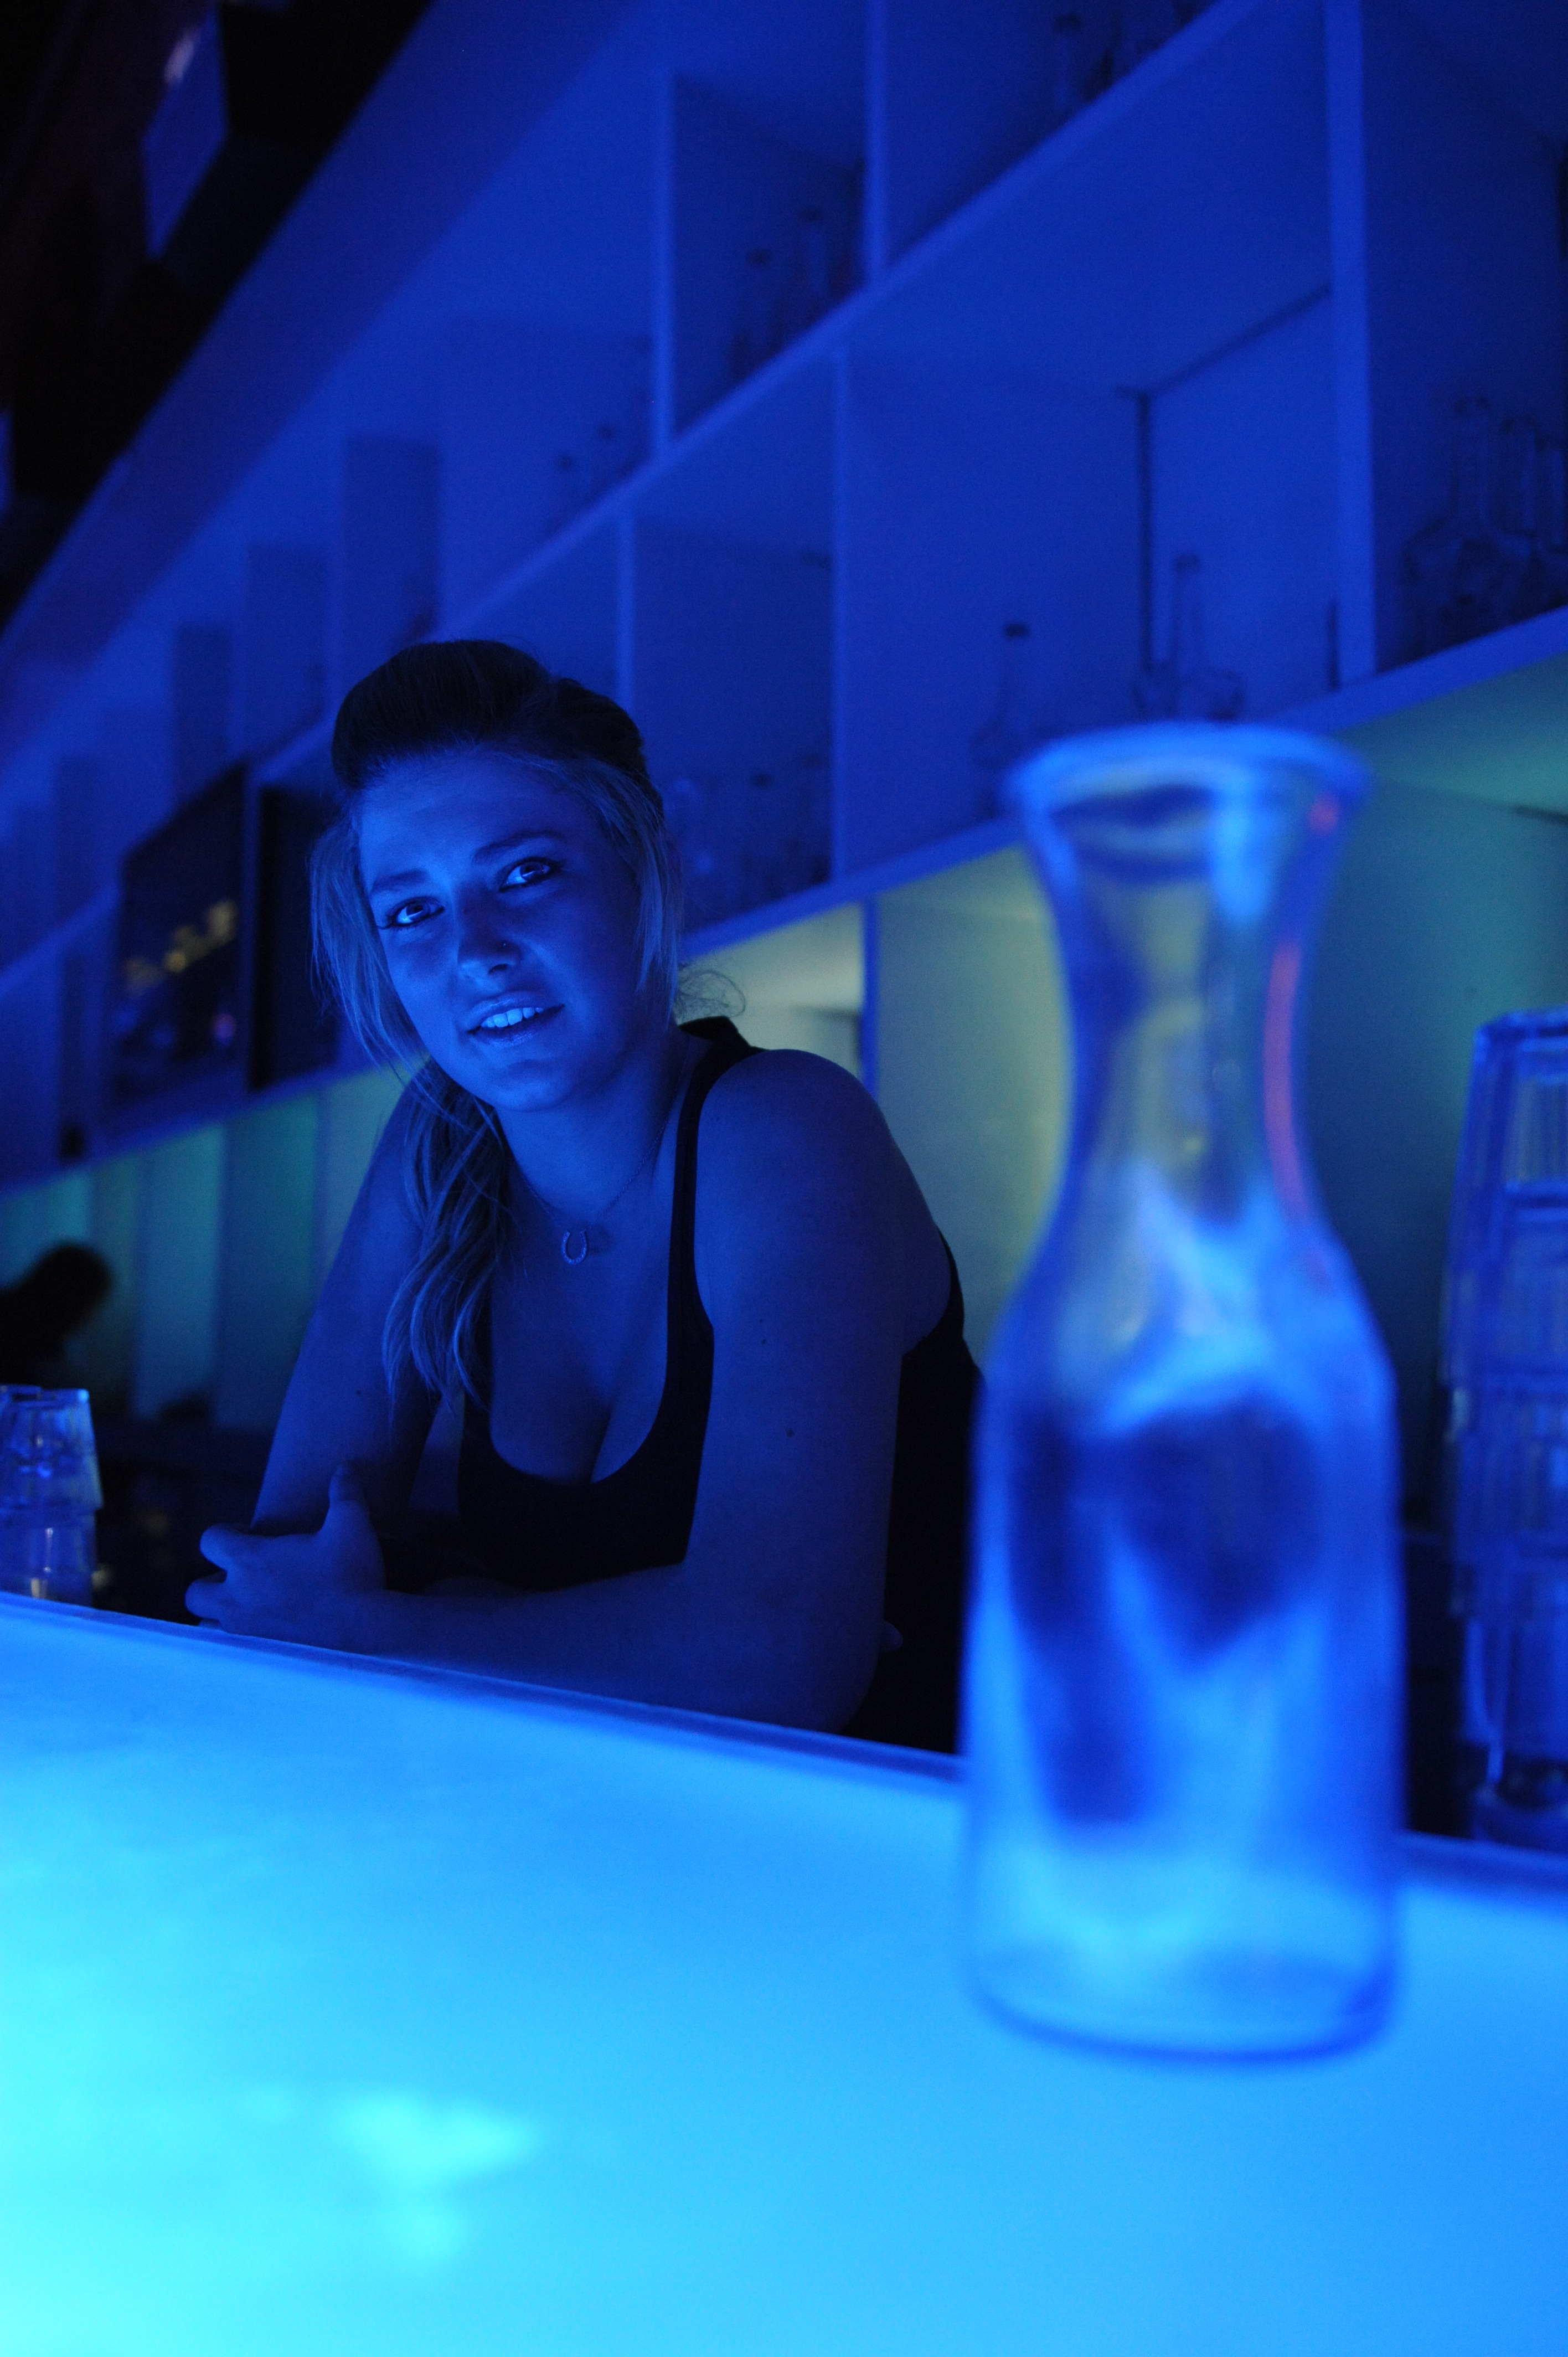
light, girl, woman, bar, female, color, bottle, blue, smiling, bartender, cocktail, pretty